The Freebie

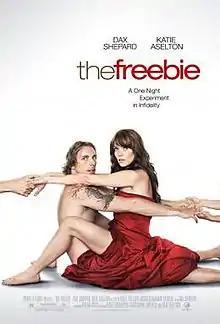
Theatrical release poster

The Freebie is a 2010 American independent film directed by Katie Aselton that had its world premiere at the Sundance Film Festival. The plot centers on a married couple who, frustrated by the lack of sex in their relationship, allow each other a one-night stand. The film is largely improvised.